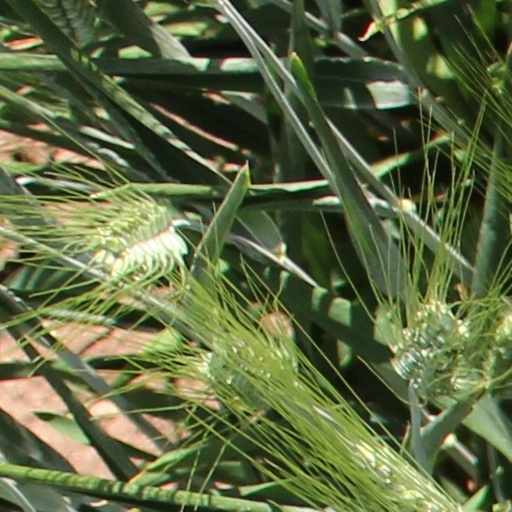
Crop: wheat